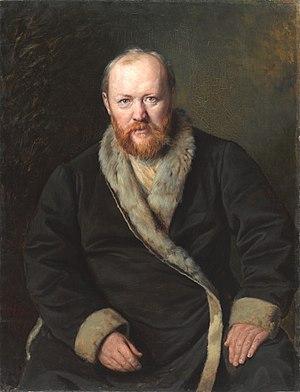
Snegourotchka ou Flocon de neige, La Demoiselle des neiges, conte de Printemps est un opéra en quatre actes et un prologue de Nikolaï Rimski-Korsakov, composé de 1880 à 1881 sur un livret écrit par le compositeur d'après la pièce éponyme d'Alexandre Ostrovsky.
Le Voïévode, op. 3, est un opéra en trois actes et quatre tableaux de Piotr Ilitch Tchaïkovski, basé sur l'intrigue d'une comédie d'Alexandre Ostrovski. Il s’agit du premier opéra achevé de Tchaïkovski, composé et orchestré entre mars 1867 et juillet 1868, et bien que le compositeur ait détruit la partition par la suite, il a été reconstruit après sa mort à partir d’esquisses et du matériel d’orchestre utilisé pour les premières représentations.